Rollover anticlines

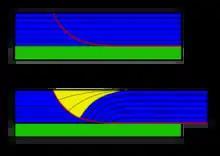
Rollover anticline associated with a listric normal fault

Rollover anticlines are anticlines related to extensional normal faults. They must be differentiated from fault-propagation folds, which are associated with reverse faults.